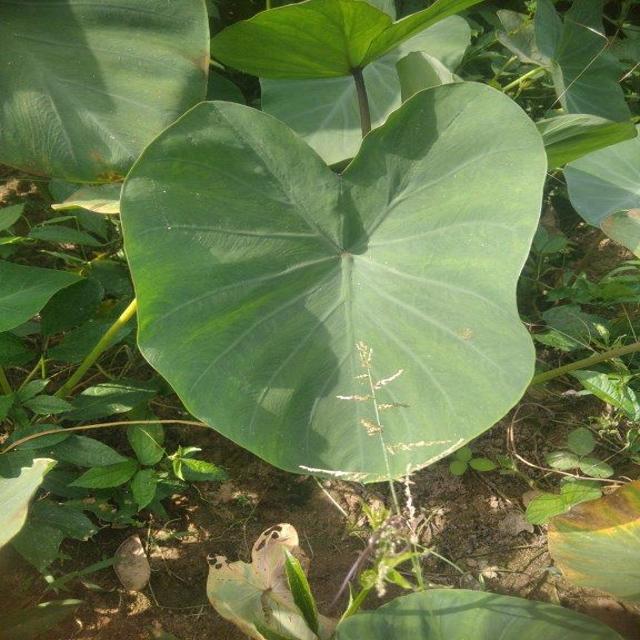
Label: Healthy